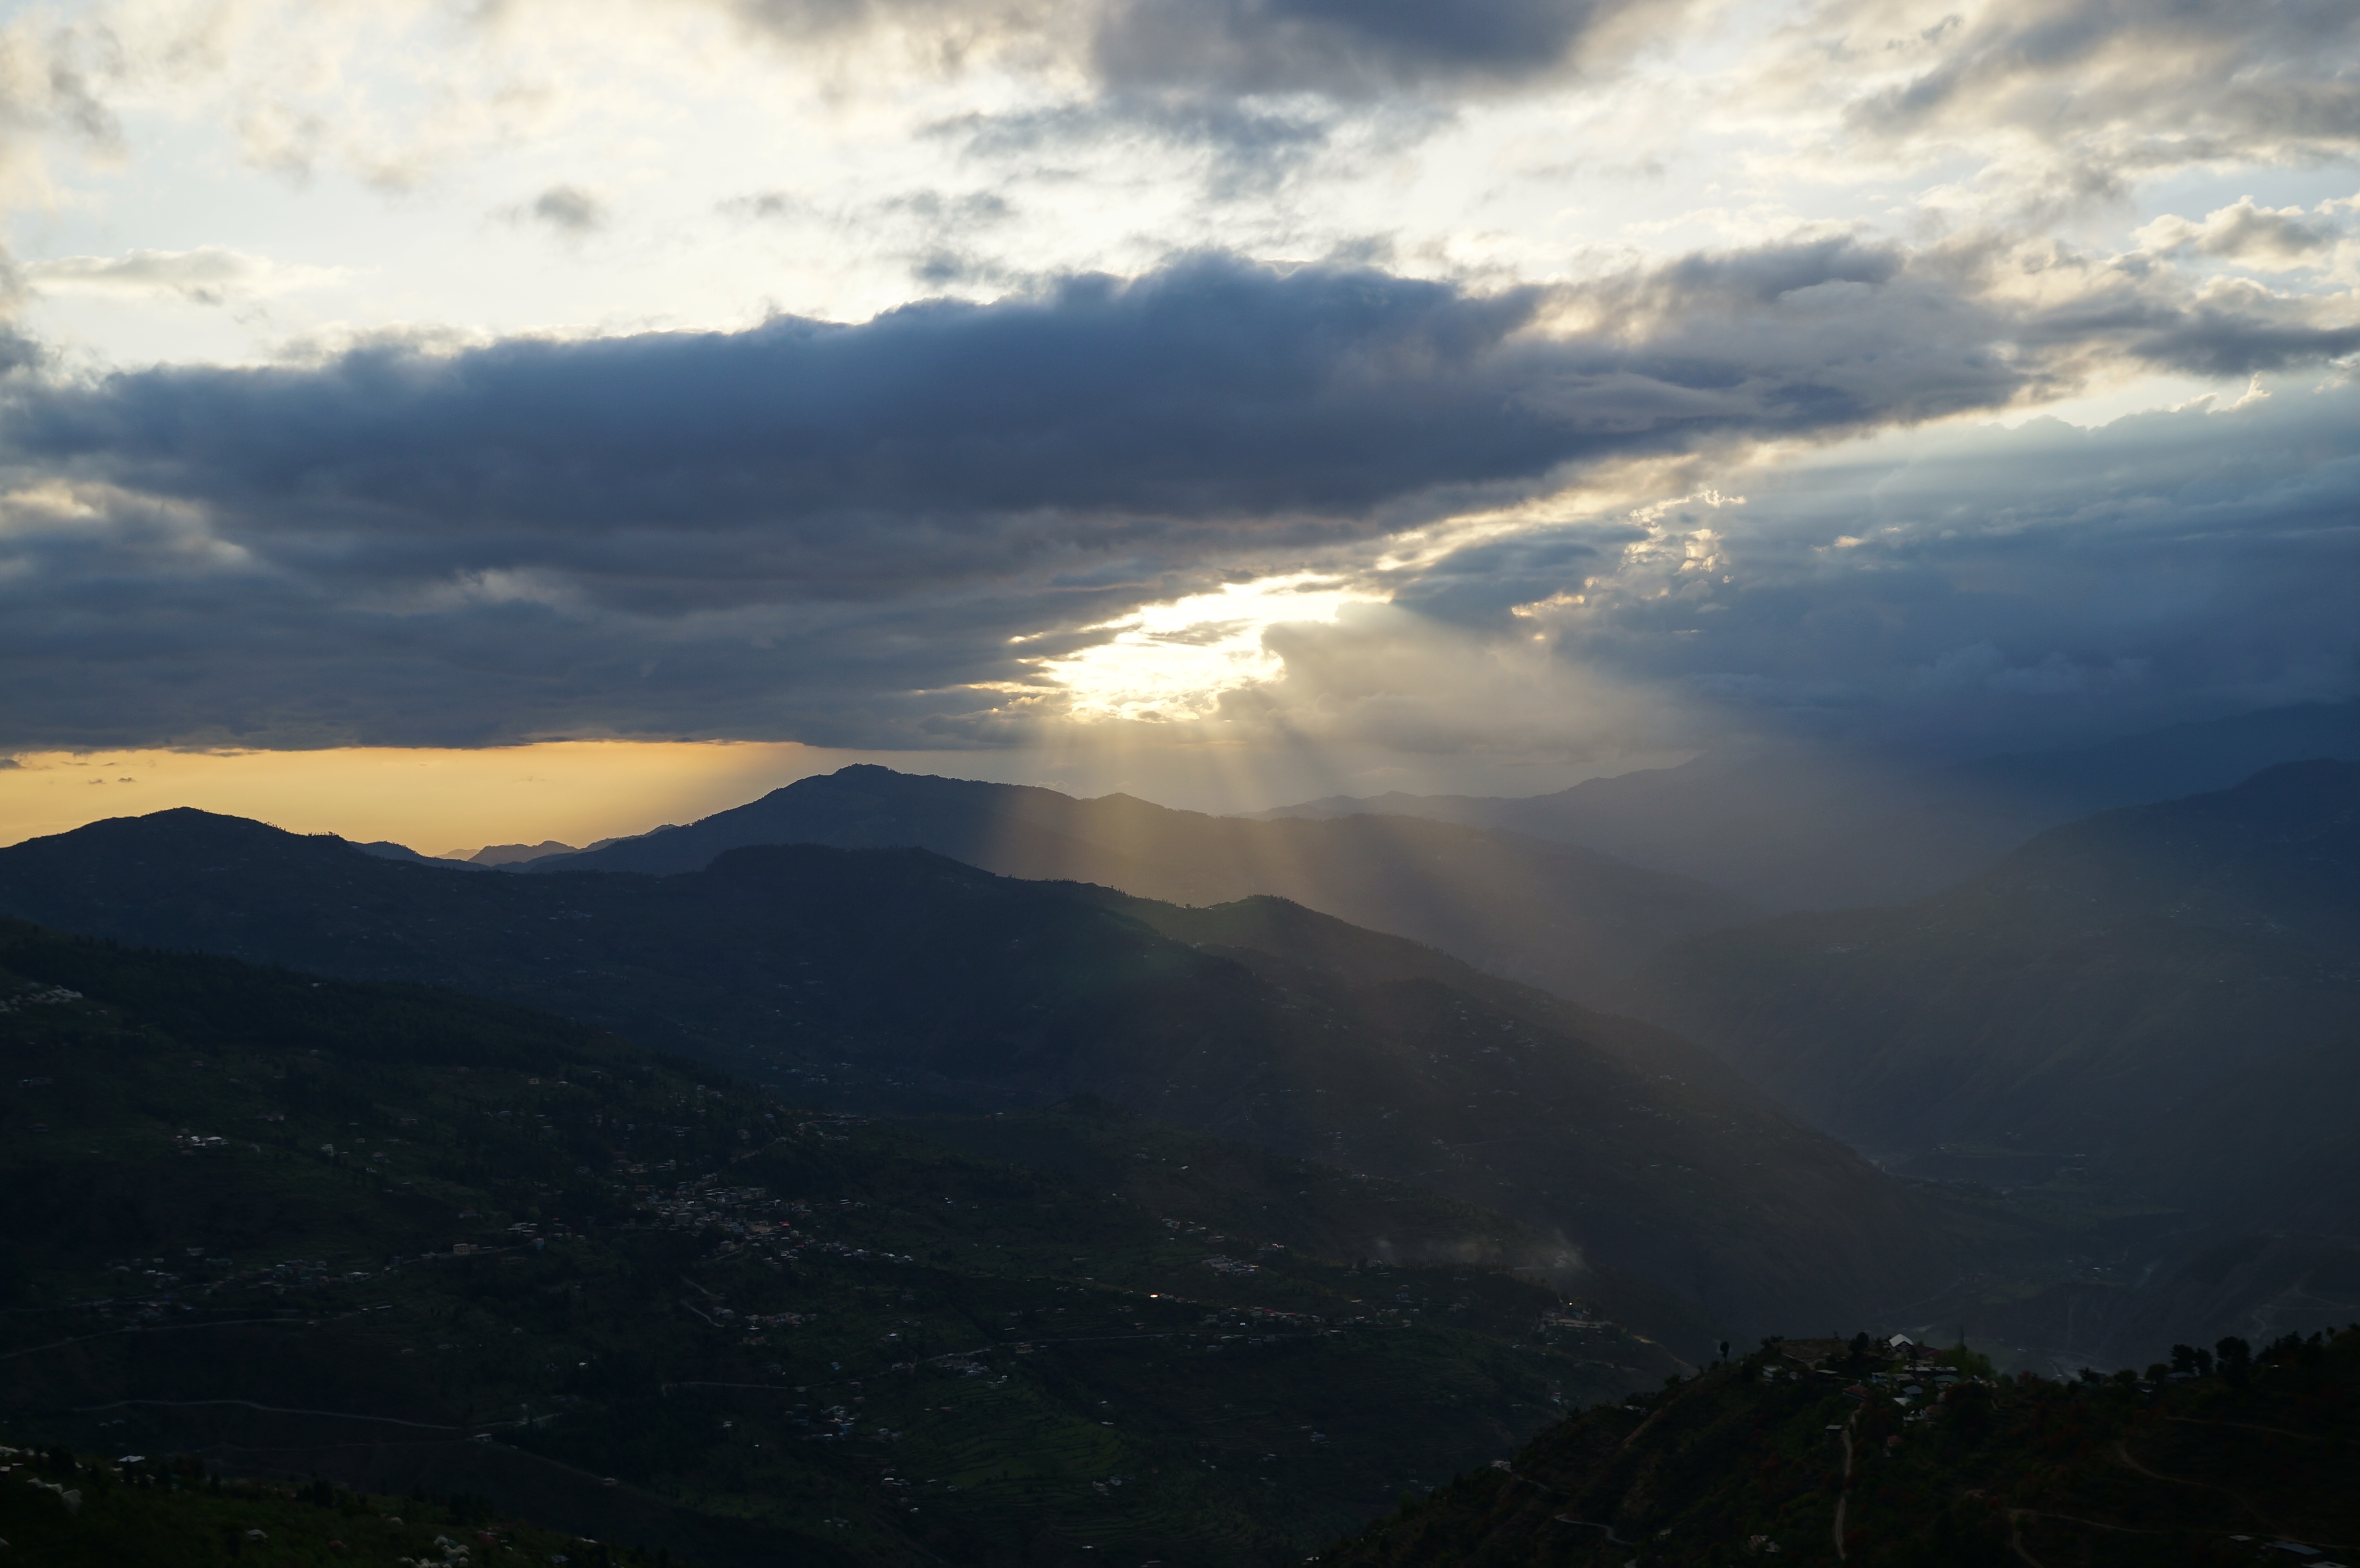
landscape, nature, horizon, mountain, cloud, sky, sun, sunrise, sunset, sunlight, cloudy, morning, hill, dawn, mountain range, dusk, evening, clouds, mountains, plateau, sun rays, landform, meteorological phenomenon, geographical feature, atmospheric phenomenon, atmosphere of earth, mountainous landforms